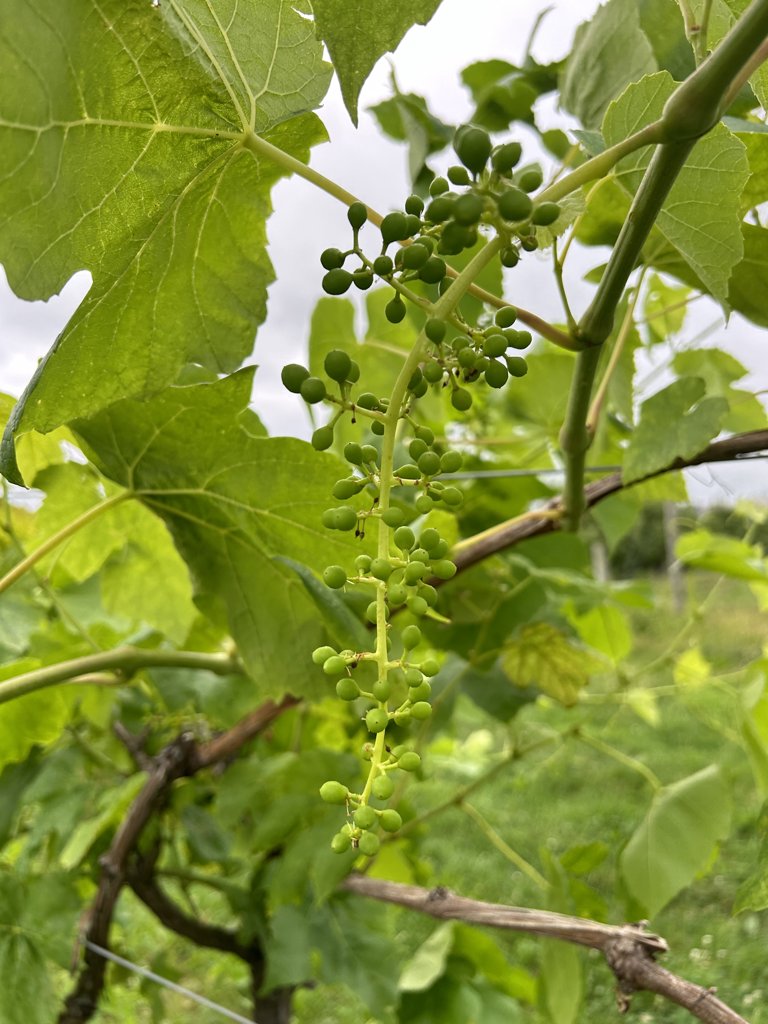
Berries visible: 110
Grape clusters: 1